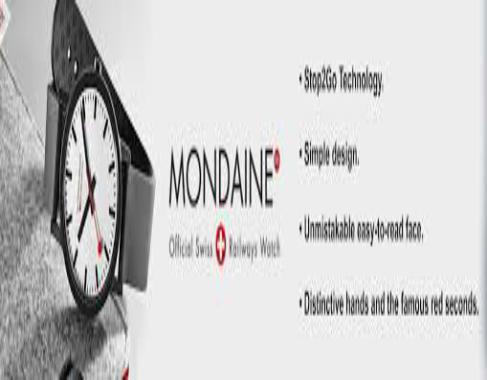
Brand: mondaine
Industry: Food